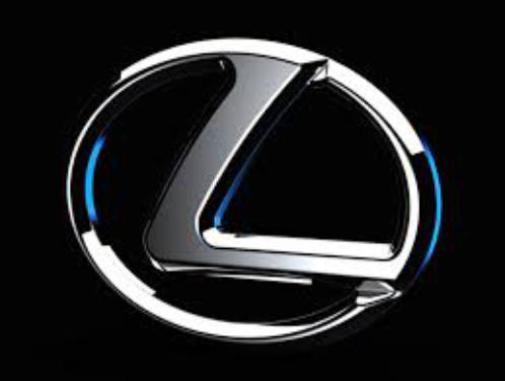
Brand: lexus-1
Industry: Transportation